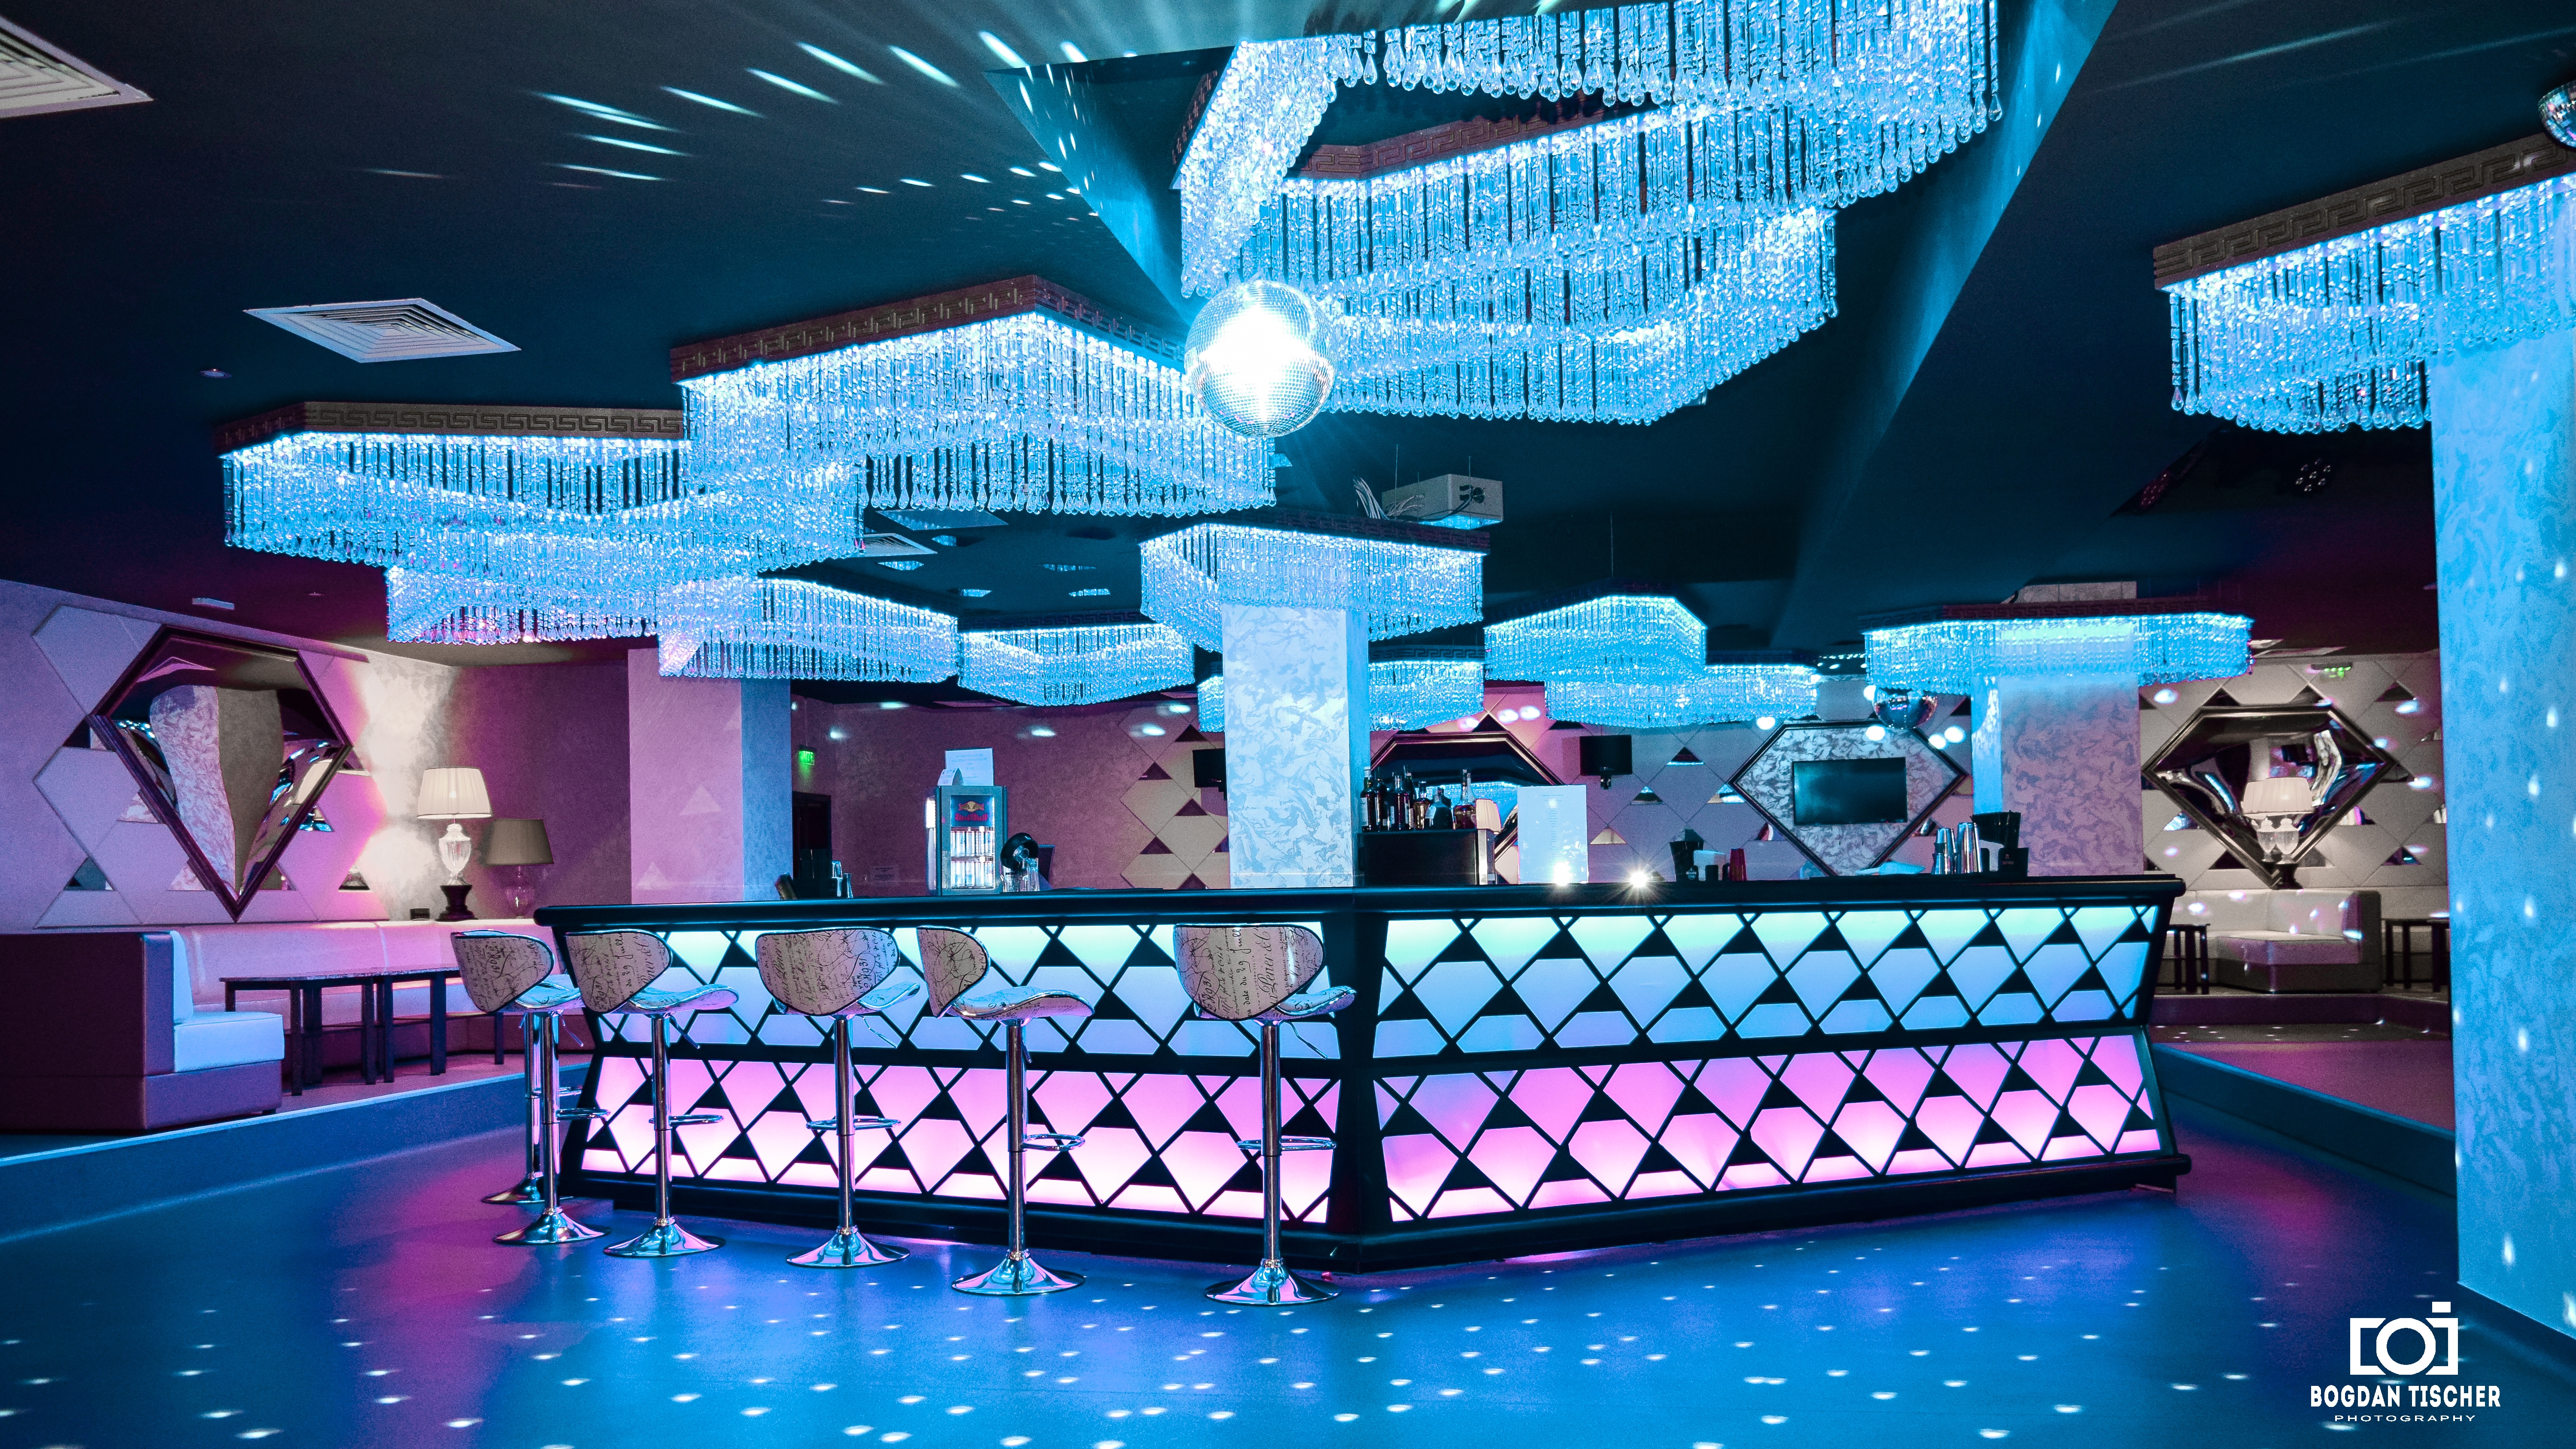
night life, function hall, stage, purple, display device, leisure, leisure centre, interior design, theatrical scenery, technology, world, auditorium